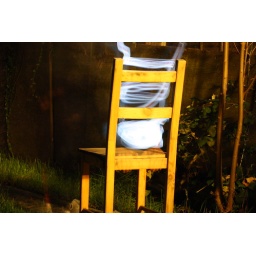
Just messing around with mobile phone screen and long exposure in the garden.